Forum Piscarium

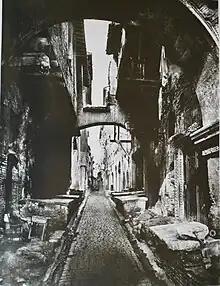
Forum Piscarium, fish market of ancient Rome

The Forum Piscarium was the fish market of ancient Rome (a "forum venalium"), north of the Roman Forum, between the Sacra Via and the Argiletum. It was burned in 210 BC and rebuilt the next year. In 179 BC it was incorporated in the general Macellum, built by Marcus Fulvius Nobilior in the same region.